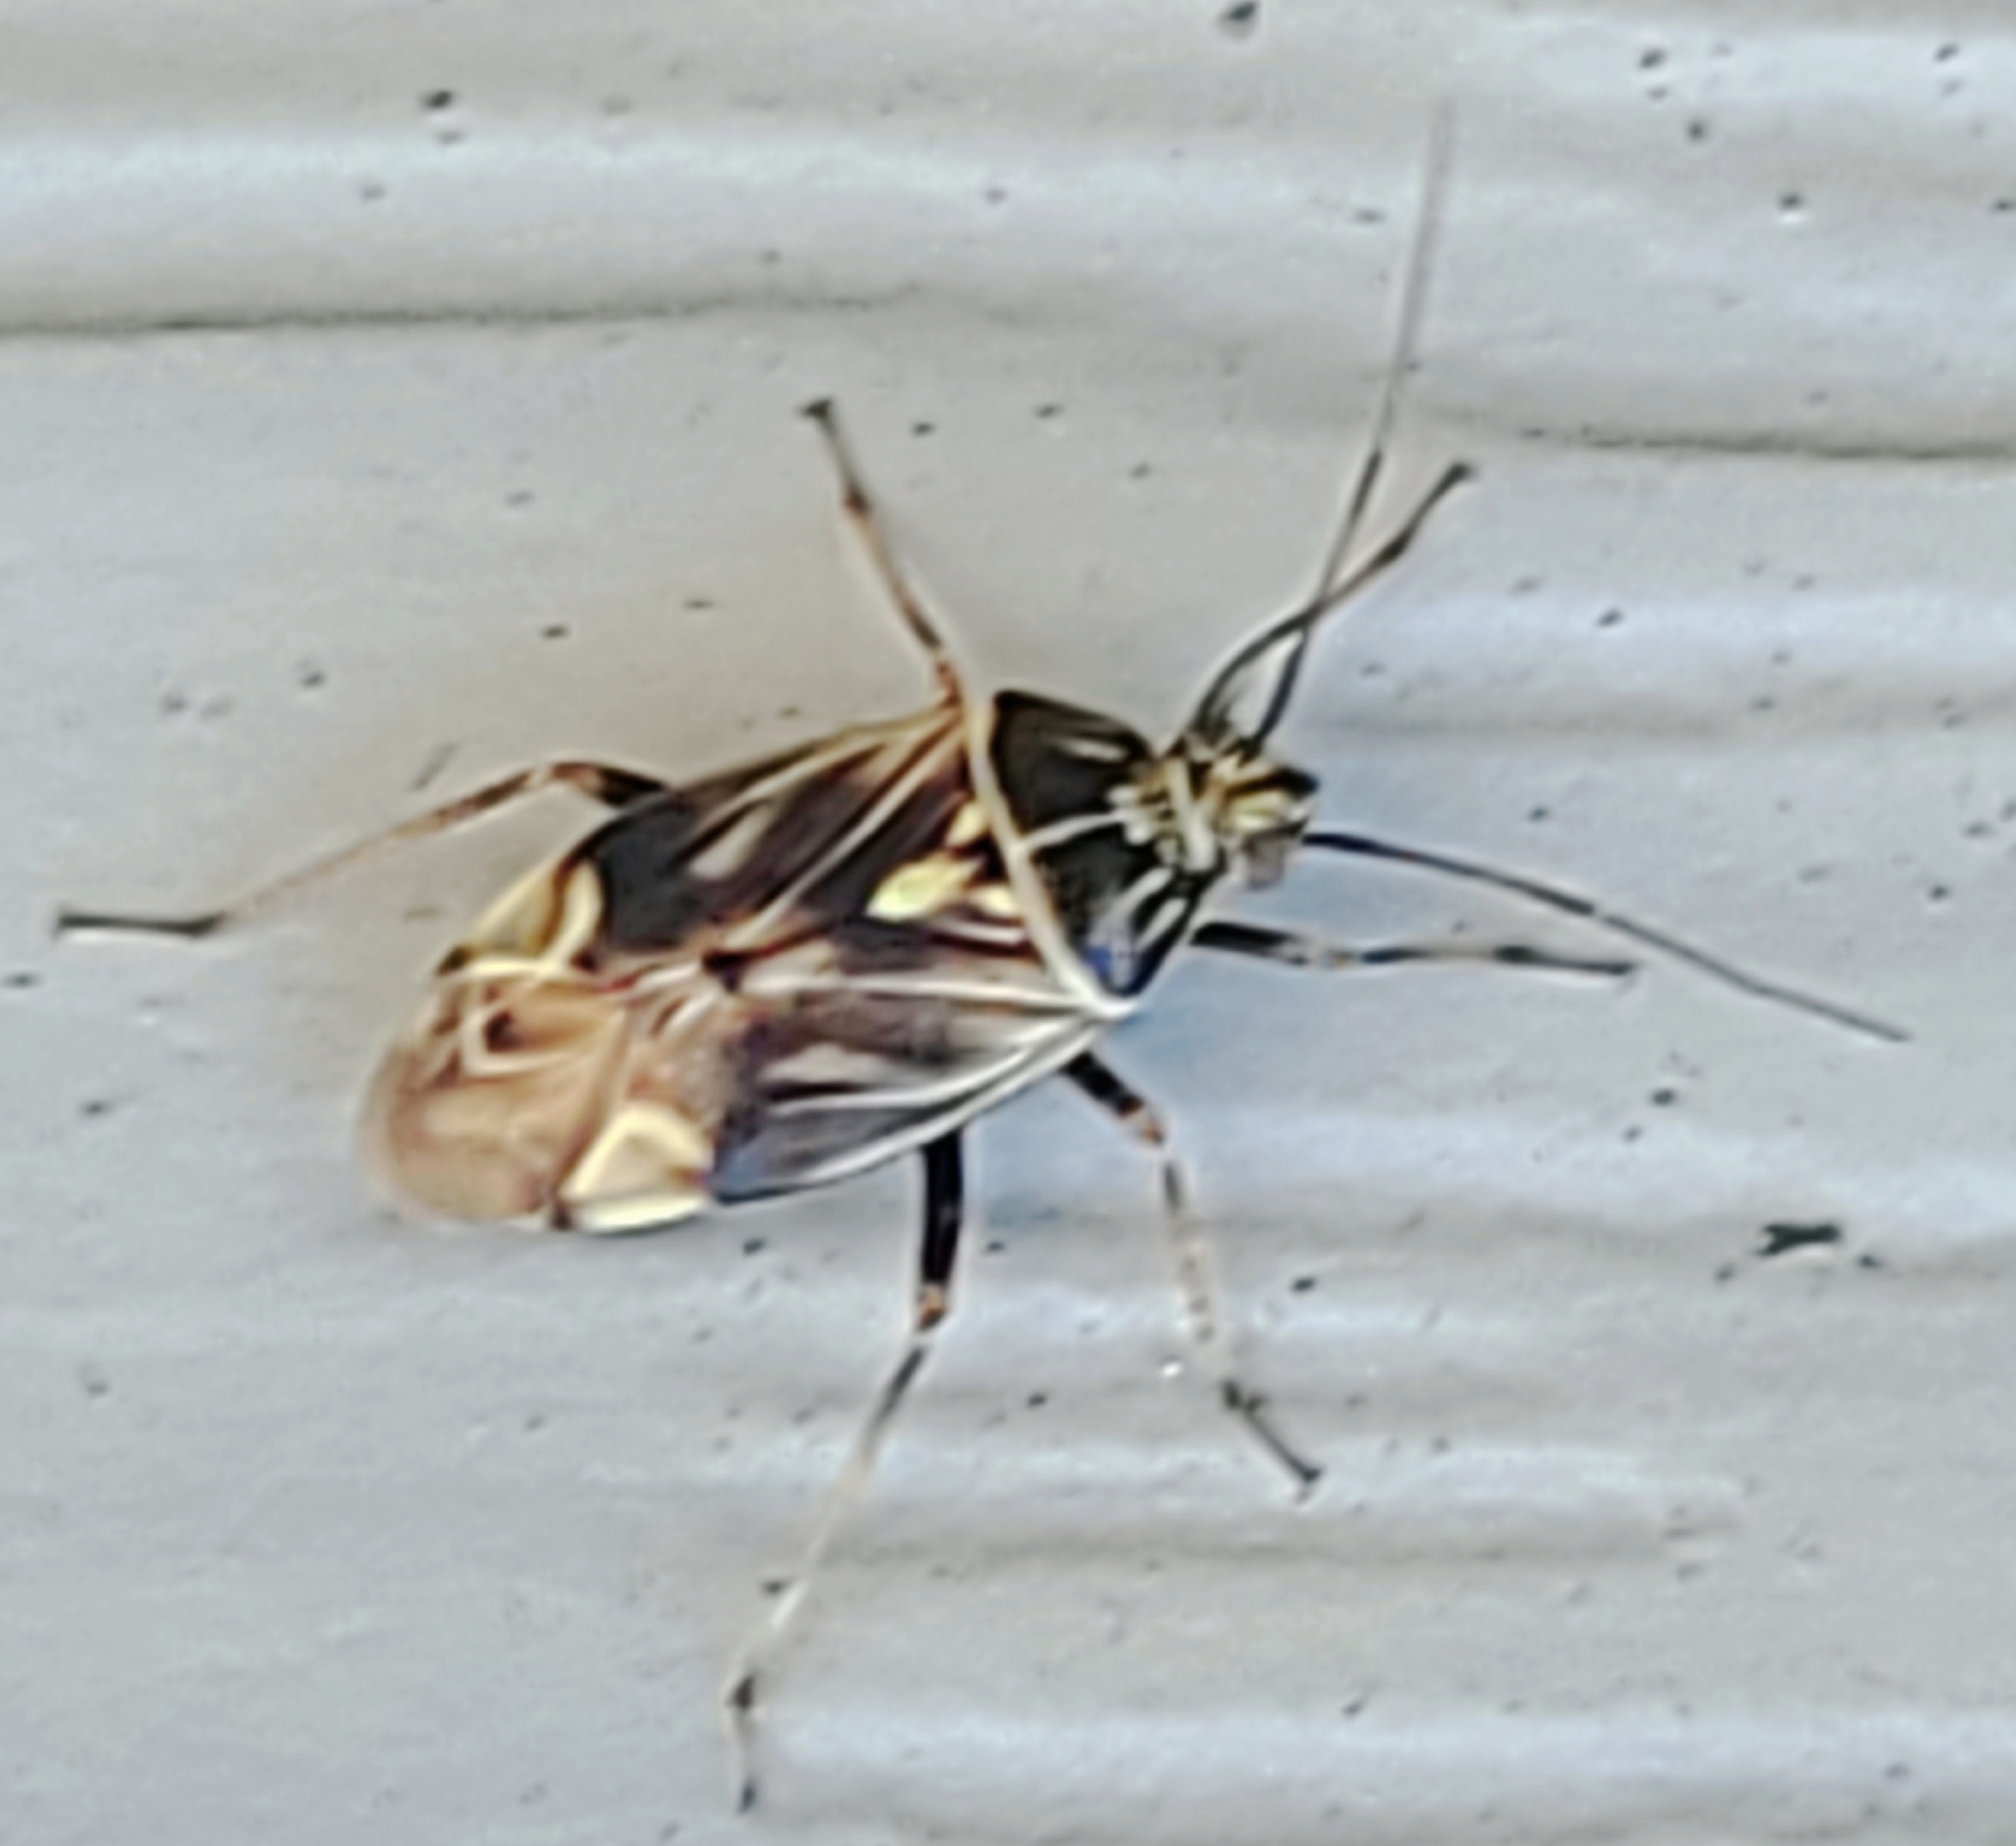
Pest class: lygus_bug